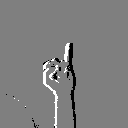
ASL letter: i